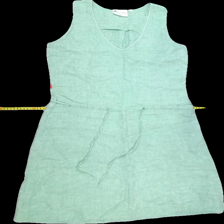
View: front
Type: Dress
Category: Ladies
Brand: Not Applicable
Colors: Green
Material: 100%linen
Pattern: Plain
Cut: Regular, V-collar
Size: 40
Season: All
Trend: No trend
Stains: No
Price range: <50
Recommended usage: Export